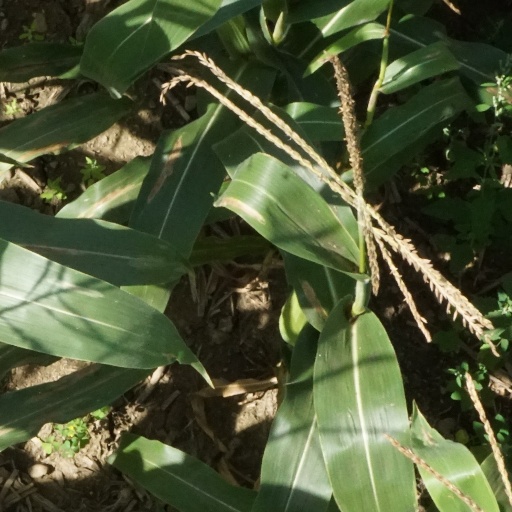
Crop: maize; corn